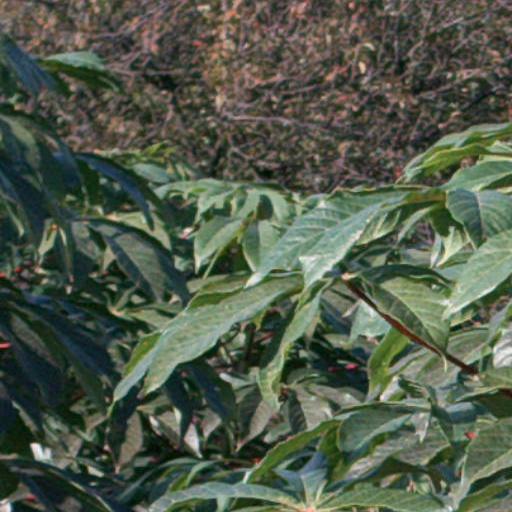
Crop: cassava